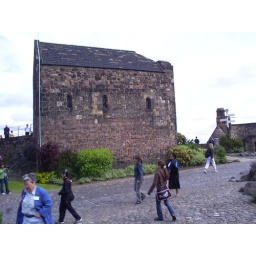
St Margaret's Chapel, oldest building in castle